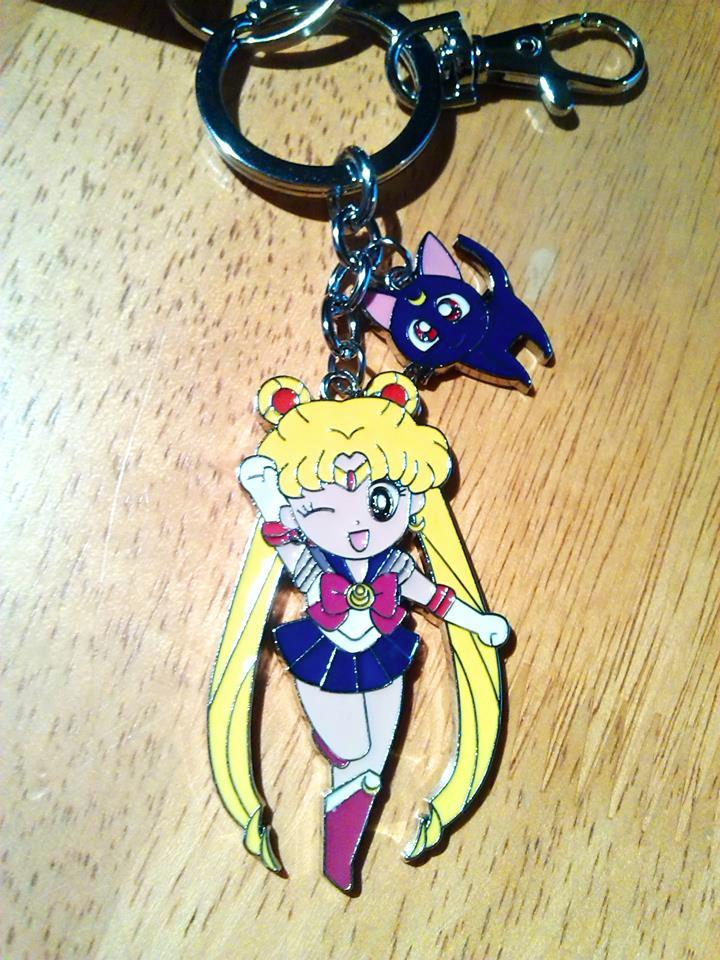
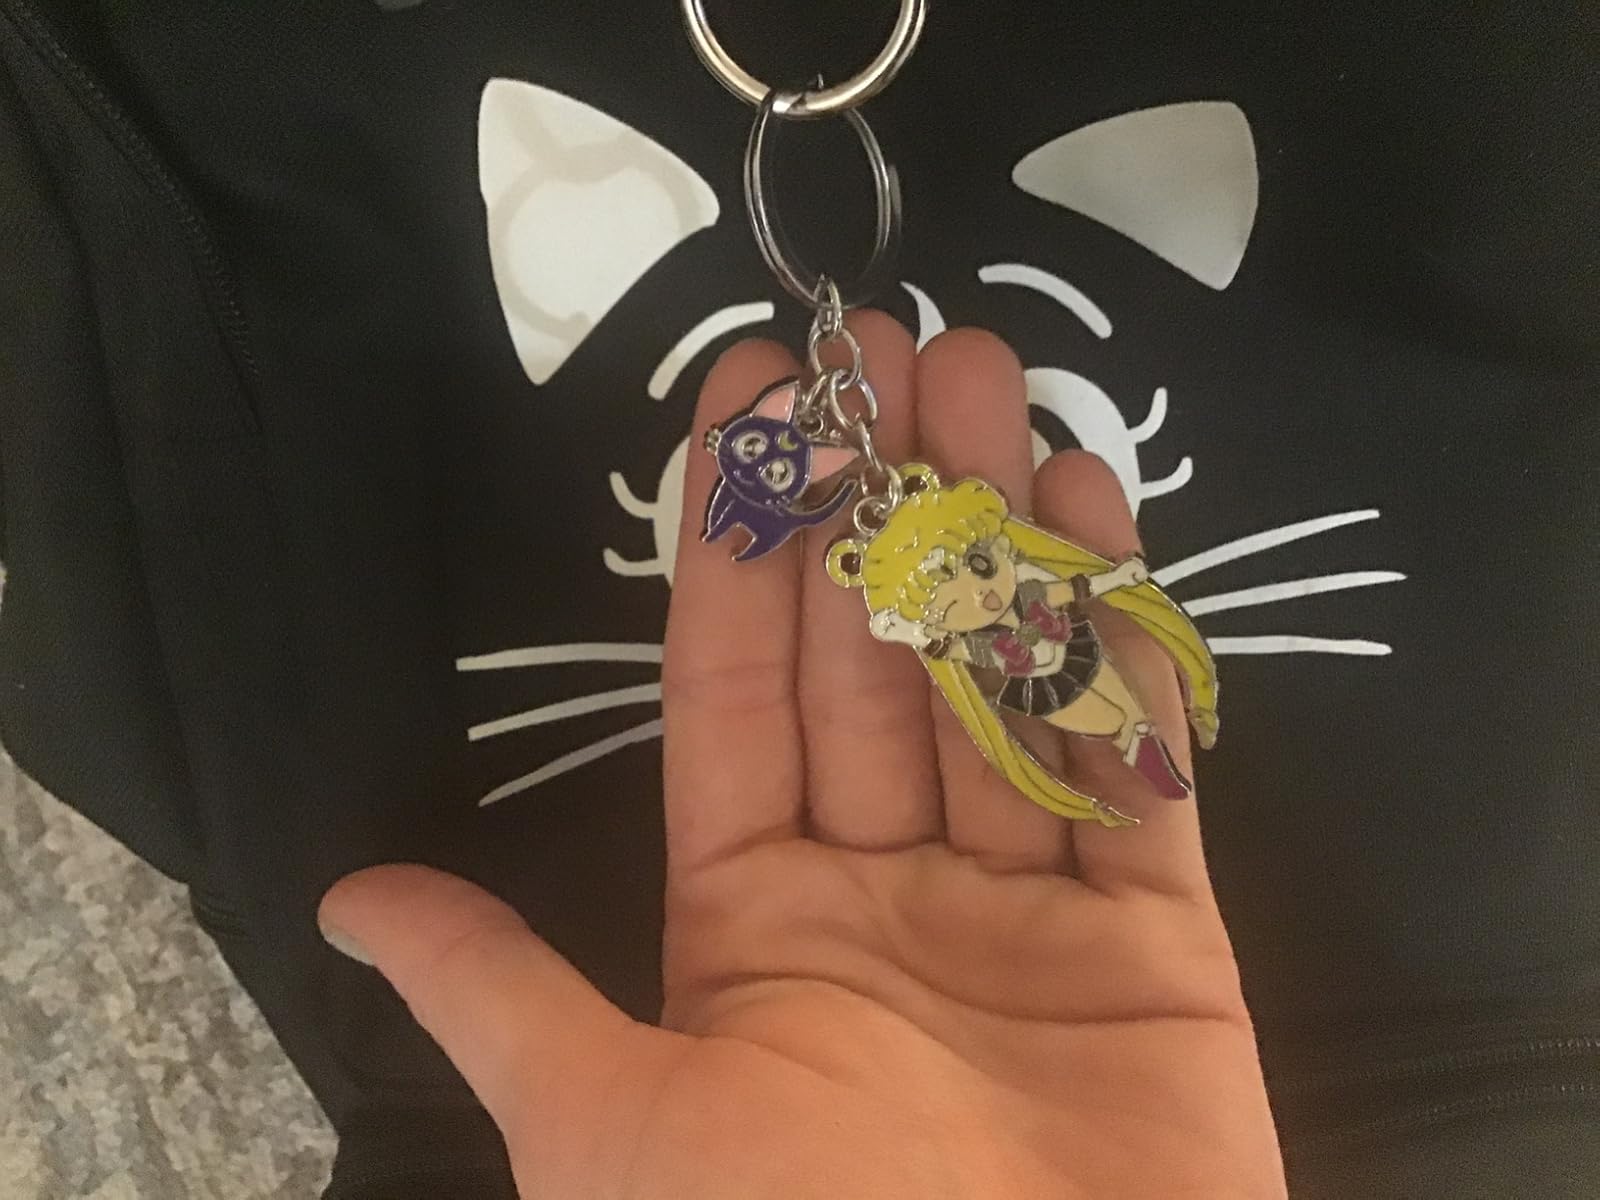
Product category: accessories_keychain
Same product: yes